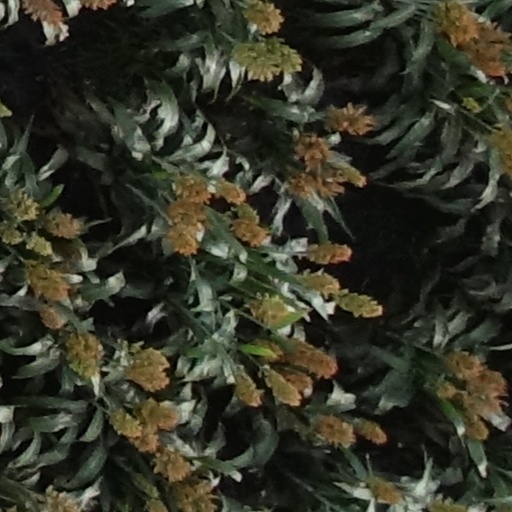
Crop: sorghum